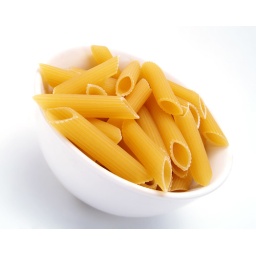
Delicious pasta in a white bowl